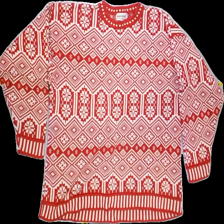
View: front
Type: Sweater
Category: Ladies
Brand: Not Applicable
Colors: White, Red
Material: 100%cotton
Pattern: Geometric print
Cut: Regular, C-collar
Size: M
Season: All
Trend: No trend
Stains: No
Price range: 50-100
Recommended usage: Export